Thomas A. King

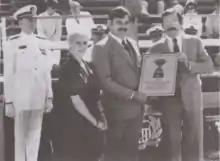
At viewer's far left, Rear Admiral Thomas A. King, 6th Superintendent of the United States Merchant Marine Academy, at awards ceremony

Thomas A. King (1921 – April 5, 2012), Rear Admiral (United States), was the first graduate of the United States Merchant Marine Academy (USMMA) at Kings Point, New York (1942) to become its Superintendent He was the 6th Superintendent of the USMMA, serving in that capacity from 1980-1987.